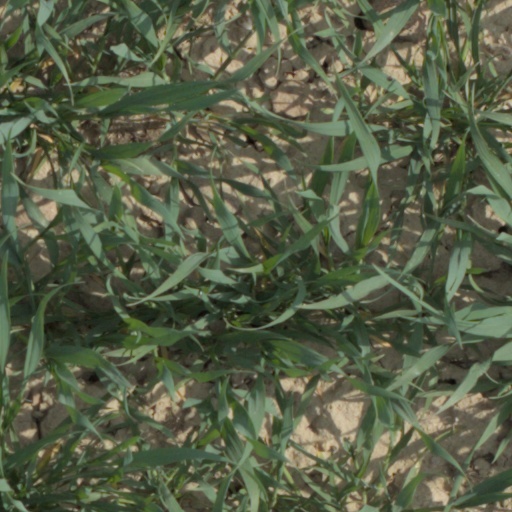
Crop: wheat